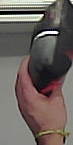
Product: lays_chill